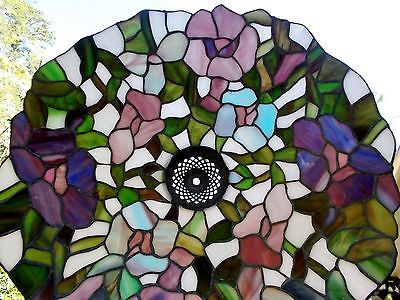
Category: lamp